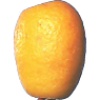
Label: Kumquats 1